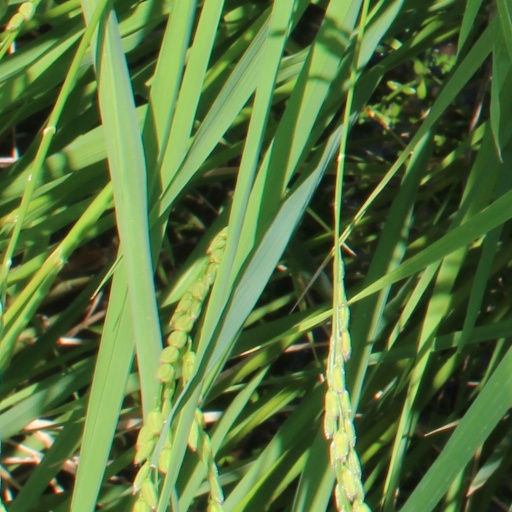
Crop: rice